Bizzarrini

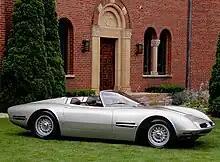
1966 Bizzarrini GT 5300 Spyder S.I. (Prototype) Chassis No.IA3*0245*

Only three Bizzarrini GT 5300s Spyder S.I were built starting in 1966, Under Ing Giotto Bizzarrini supervision were turned out by Stile Italia (S.I) D'Iseglio -Ex Engineer of (Berton) and Sibona e Basano (SB) Ex-Chief Metalsmith & Ex Mold maker (Ghia). This 1966 Bizzarrini GT 5300 Spyder S.I (Prototype) was one of the stars at the 1966 Geneva Motor Show, shown as a spyder/targa versions, all three still survive today and two currently owned by the same person. https://bizzarrinispyder.com/.